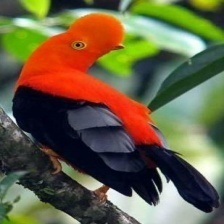
Species: COCK OF THE  ROCK
Scientific name: RUPICOLA